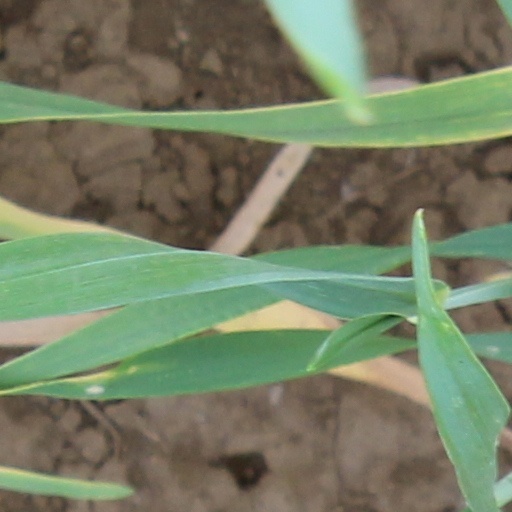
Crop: wheat